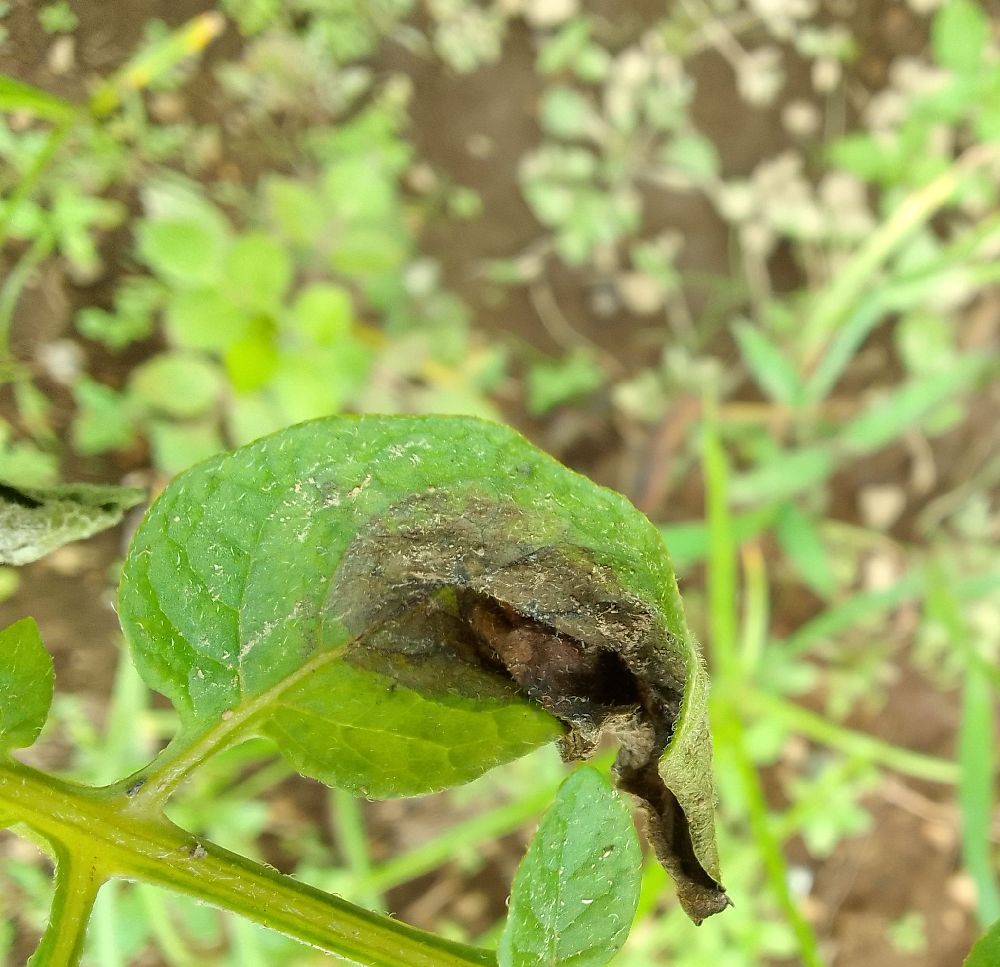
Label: Late blight